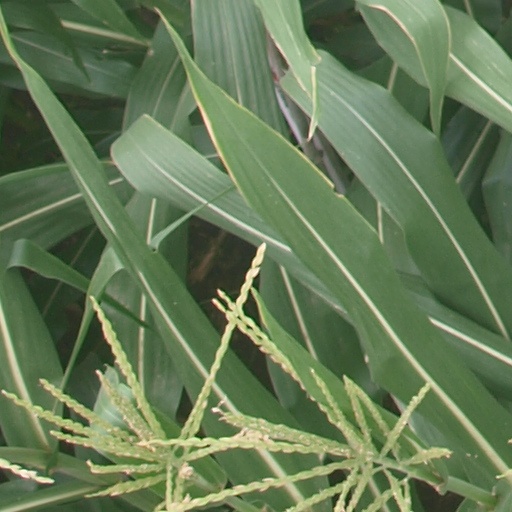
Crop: maize; corn